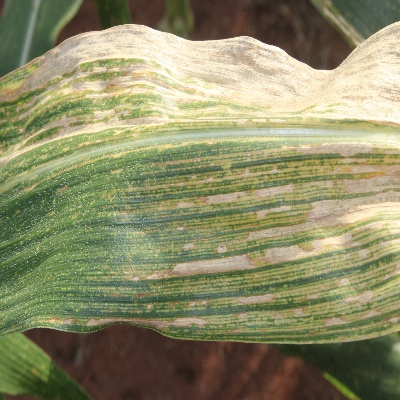
Crop: Maize
Condition: leaf blight